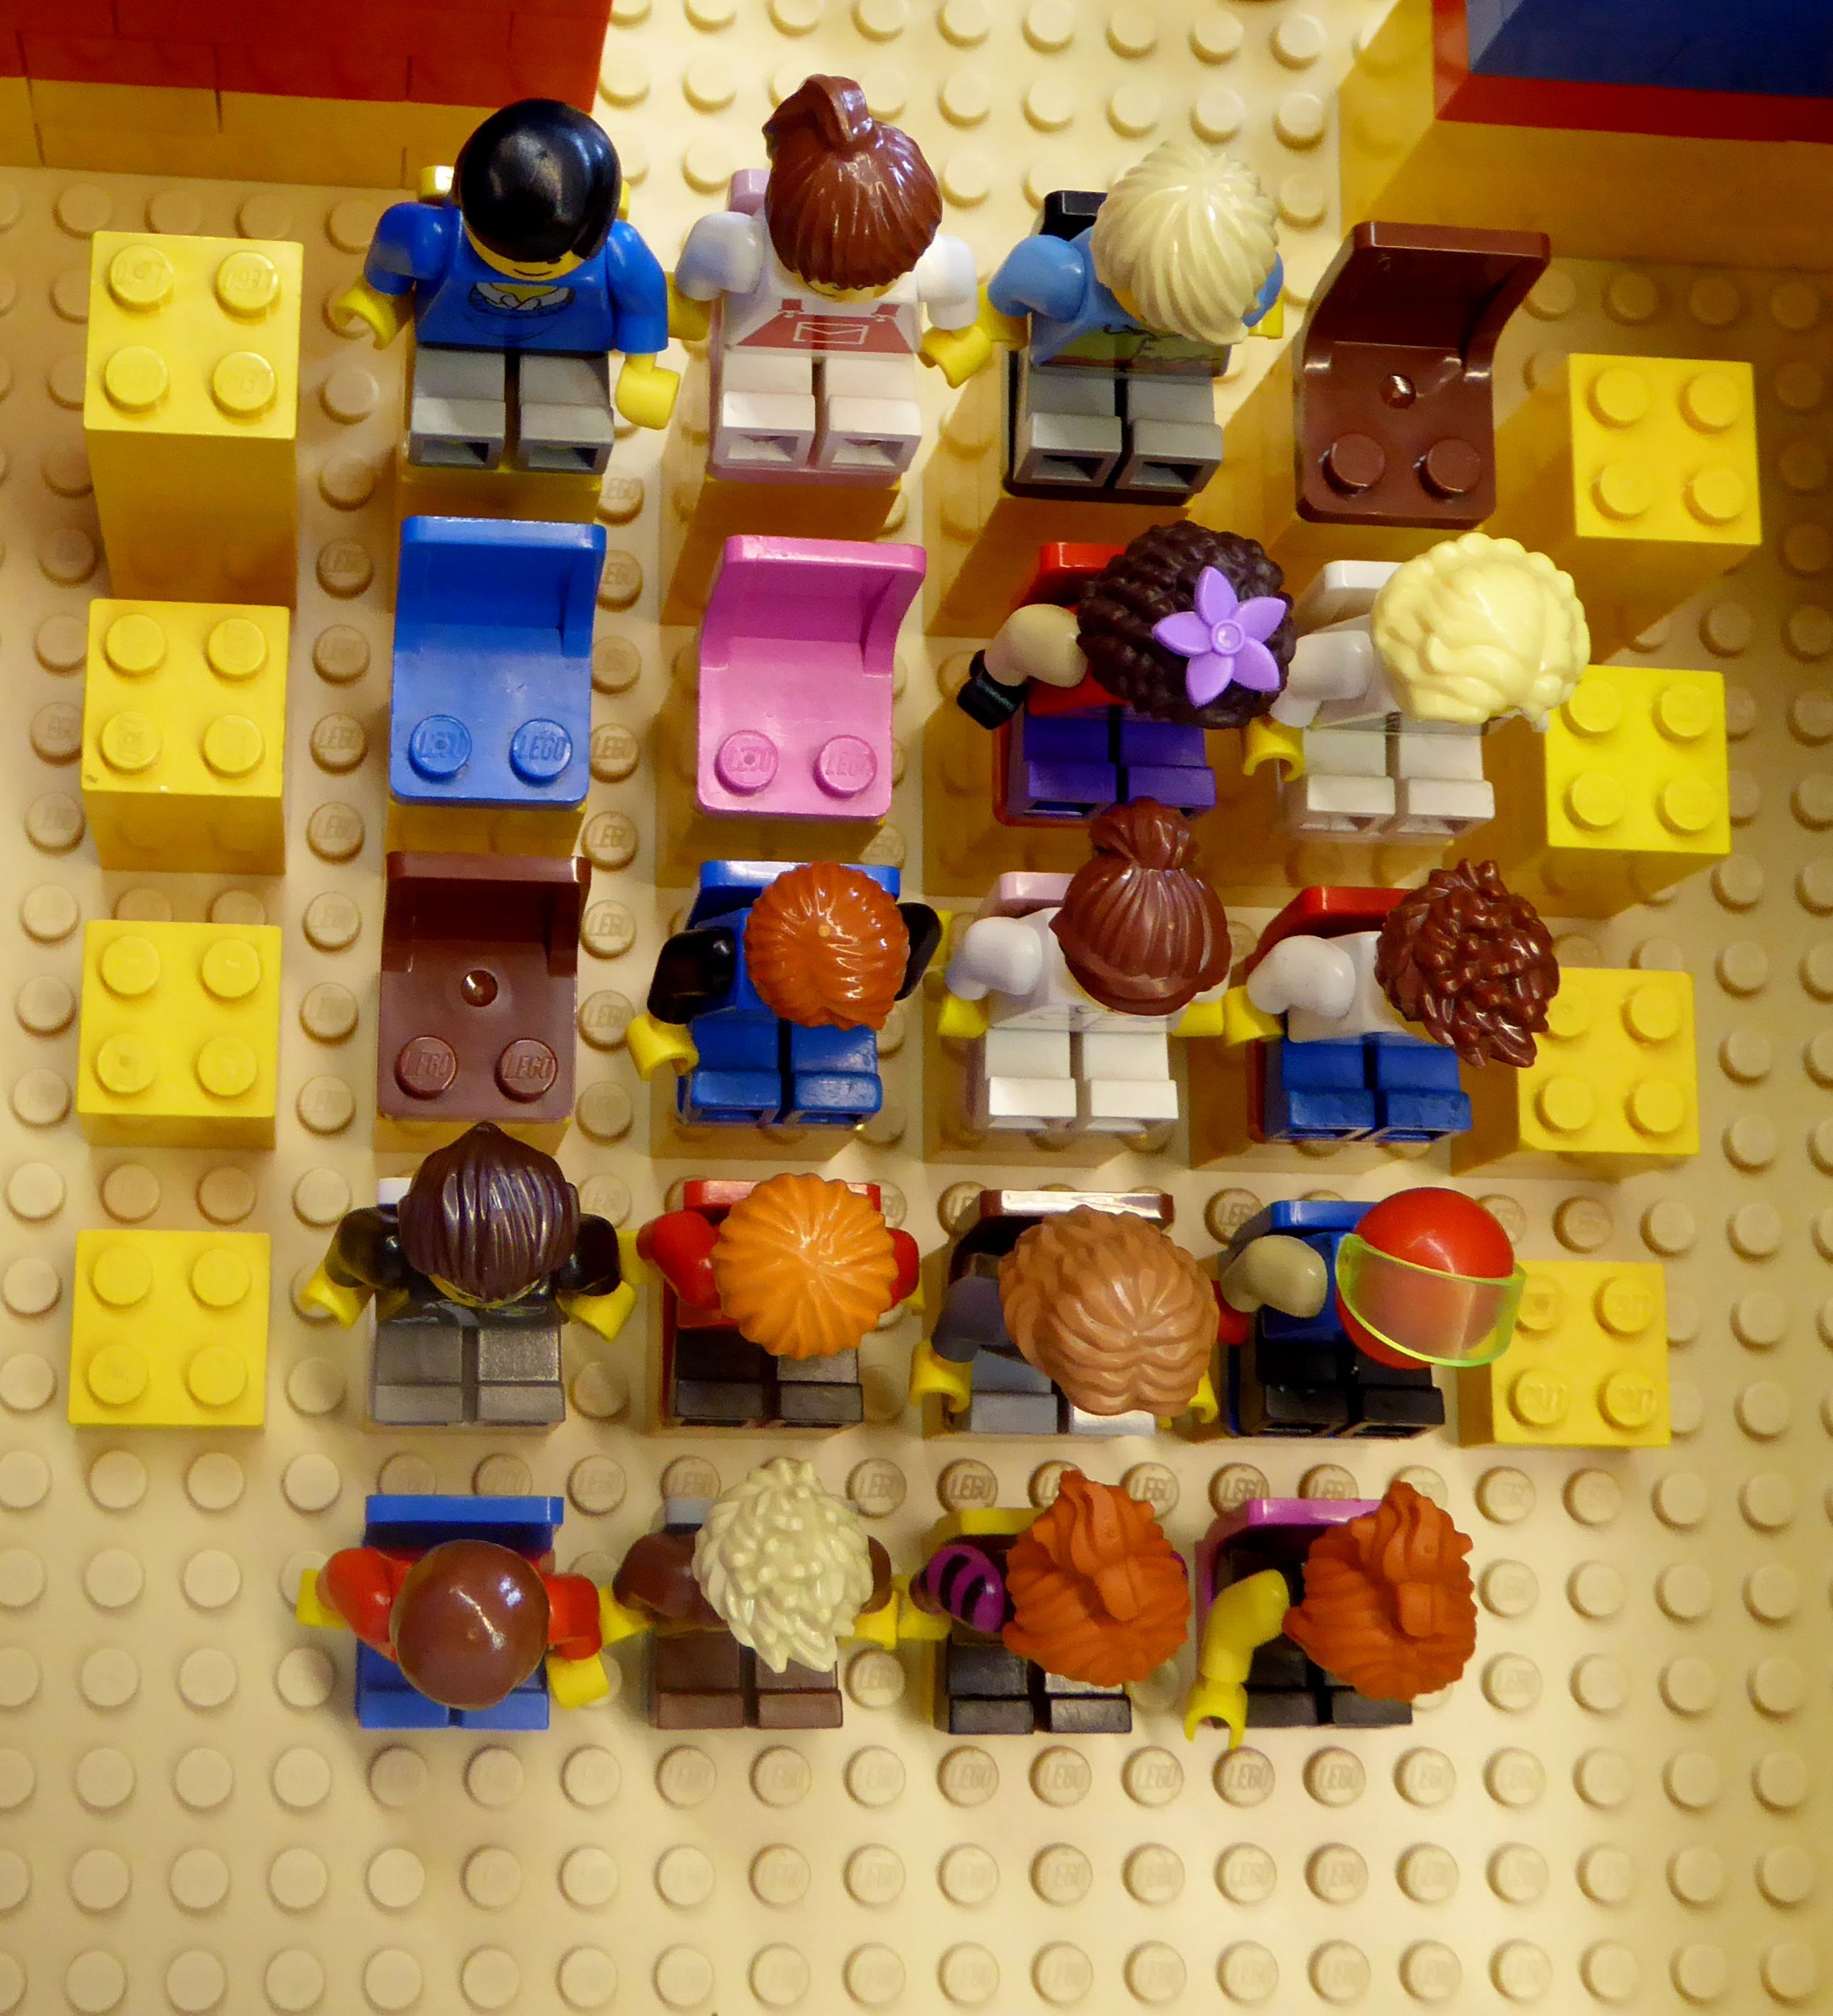
play, plastic, food, color, colorful, yellow, toy, sit, lego, cinema, figures, many, lego blocks, assembled, building blocks